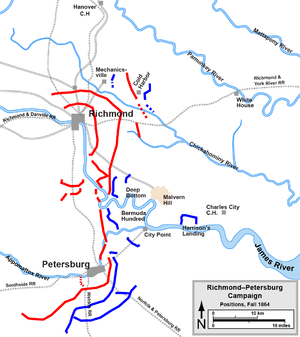
Belejringen af Petersburg / Slag i 1864
Richmond-Petersburg området, efteråret 1864      Confederate      Union
Richmond-Petersburg Kampagnen var en række slag, som blev udkæmpet omkring byen Petersburg i Virginia i perioden mellem 15. juni 1864 og 25. marts 1865 under den amerikanske borgerkrig. Selv om disse slag er bedre kendt under betegnelsen Belejringen af Petersburg, var der ikke tale om en traditionel belejring, hvor en by er omringet på alle sider, og forsyningslinjerne er afskåret. Der var tale om 9 måneders skyttegravskrig for unionsstyrker under kommando af generalløjtnant Ulysses S. Grant uden held angreb Petersburg og derefter byggede skyttegravslinjer, som strakte sig 50 km rundt om den østlige og sydlige udkant af byen. Petersburg var af afgørende betydning for forsyningen af general Robert E. Lees hær og Sydstaternes hovedstad Richmond.